Pixian West railway station

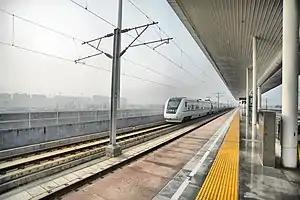

Pixianxi railway station or Pixian West railway station is a railway station of Chengdu–Dujiangyan Intercity Railway. The station is located in Pidu District, Chengdu, Sichuan, China. It is served by the Chengdu Tram.